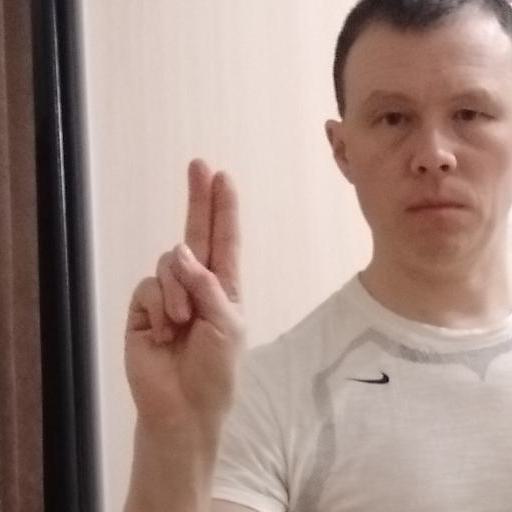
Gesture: two_up